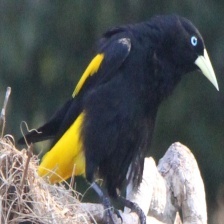
Species: YELLOW CACIQUE
Scientific name: CACICUS CELA